Arthur Compton

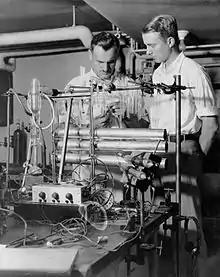
Compton at the University of Chicago in 1933 with graduate student Luis Alvarez next to his cosmic ray telescope

In 1923, Compton moved to the University of Chicago as professor of physics, a position he would occupy for the next 22 years. In 1925, he demonstrated that the scattering of 130,000-volt X-rays from the first sixteen elements in the periodic table (hydrogen through sulfur) were polarized, a result predicted by J. J. Thomson. William Duane from Harvard University spearheaded an effort to prove that Compton's interpretation of the Compton effect was wrong. Duane carried out a series of experiments to disprove Compton, but instead found evidence that Compton was correct. In 1924, Duane conceded that this was the case.